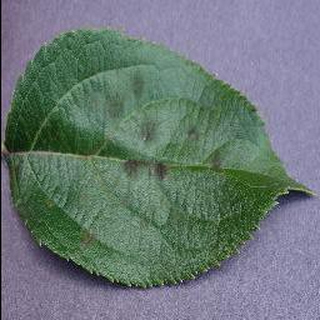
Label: apple_apple_scab